Virchand Gandhi

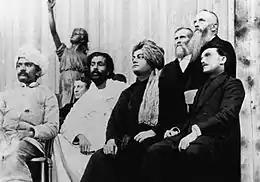
At the World Parliament of Religions. From left to right: Virchand Gandhi, Hewivitarne Dharmapala, Swami Vivekananda, and (possibly) G. Bonet Maury

Gandhi represented Jainism at the first World Parliament of Religions, held in Chicago in 1893. Śvetāmbara